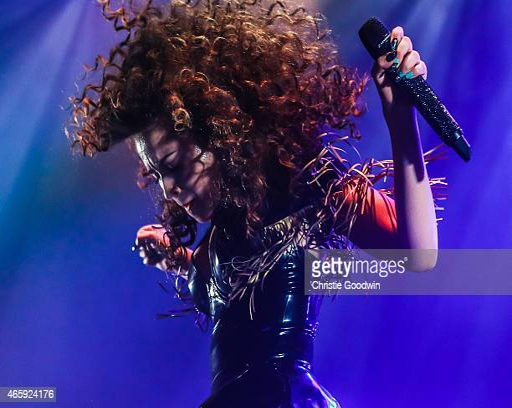
pop artist performs on stage